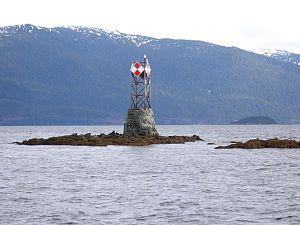
Le récif Vanderbilt est un récif du sud-est de l'Alaska aux États-Unis, situé dans le Canal Lynn à 30 milles de Juneau.